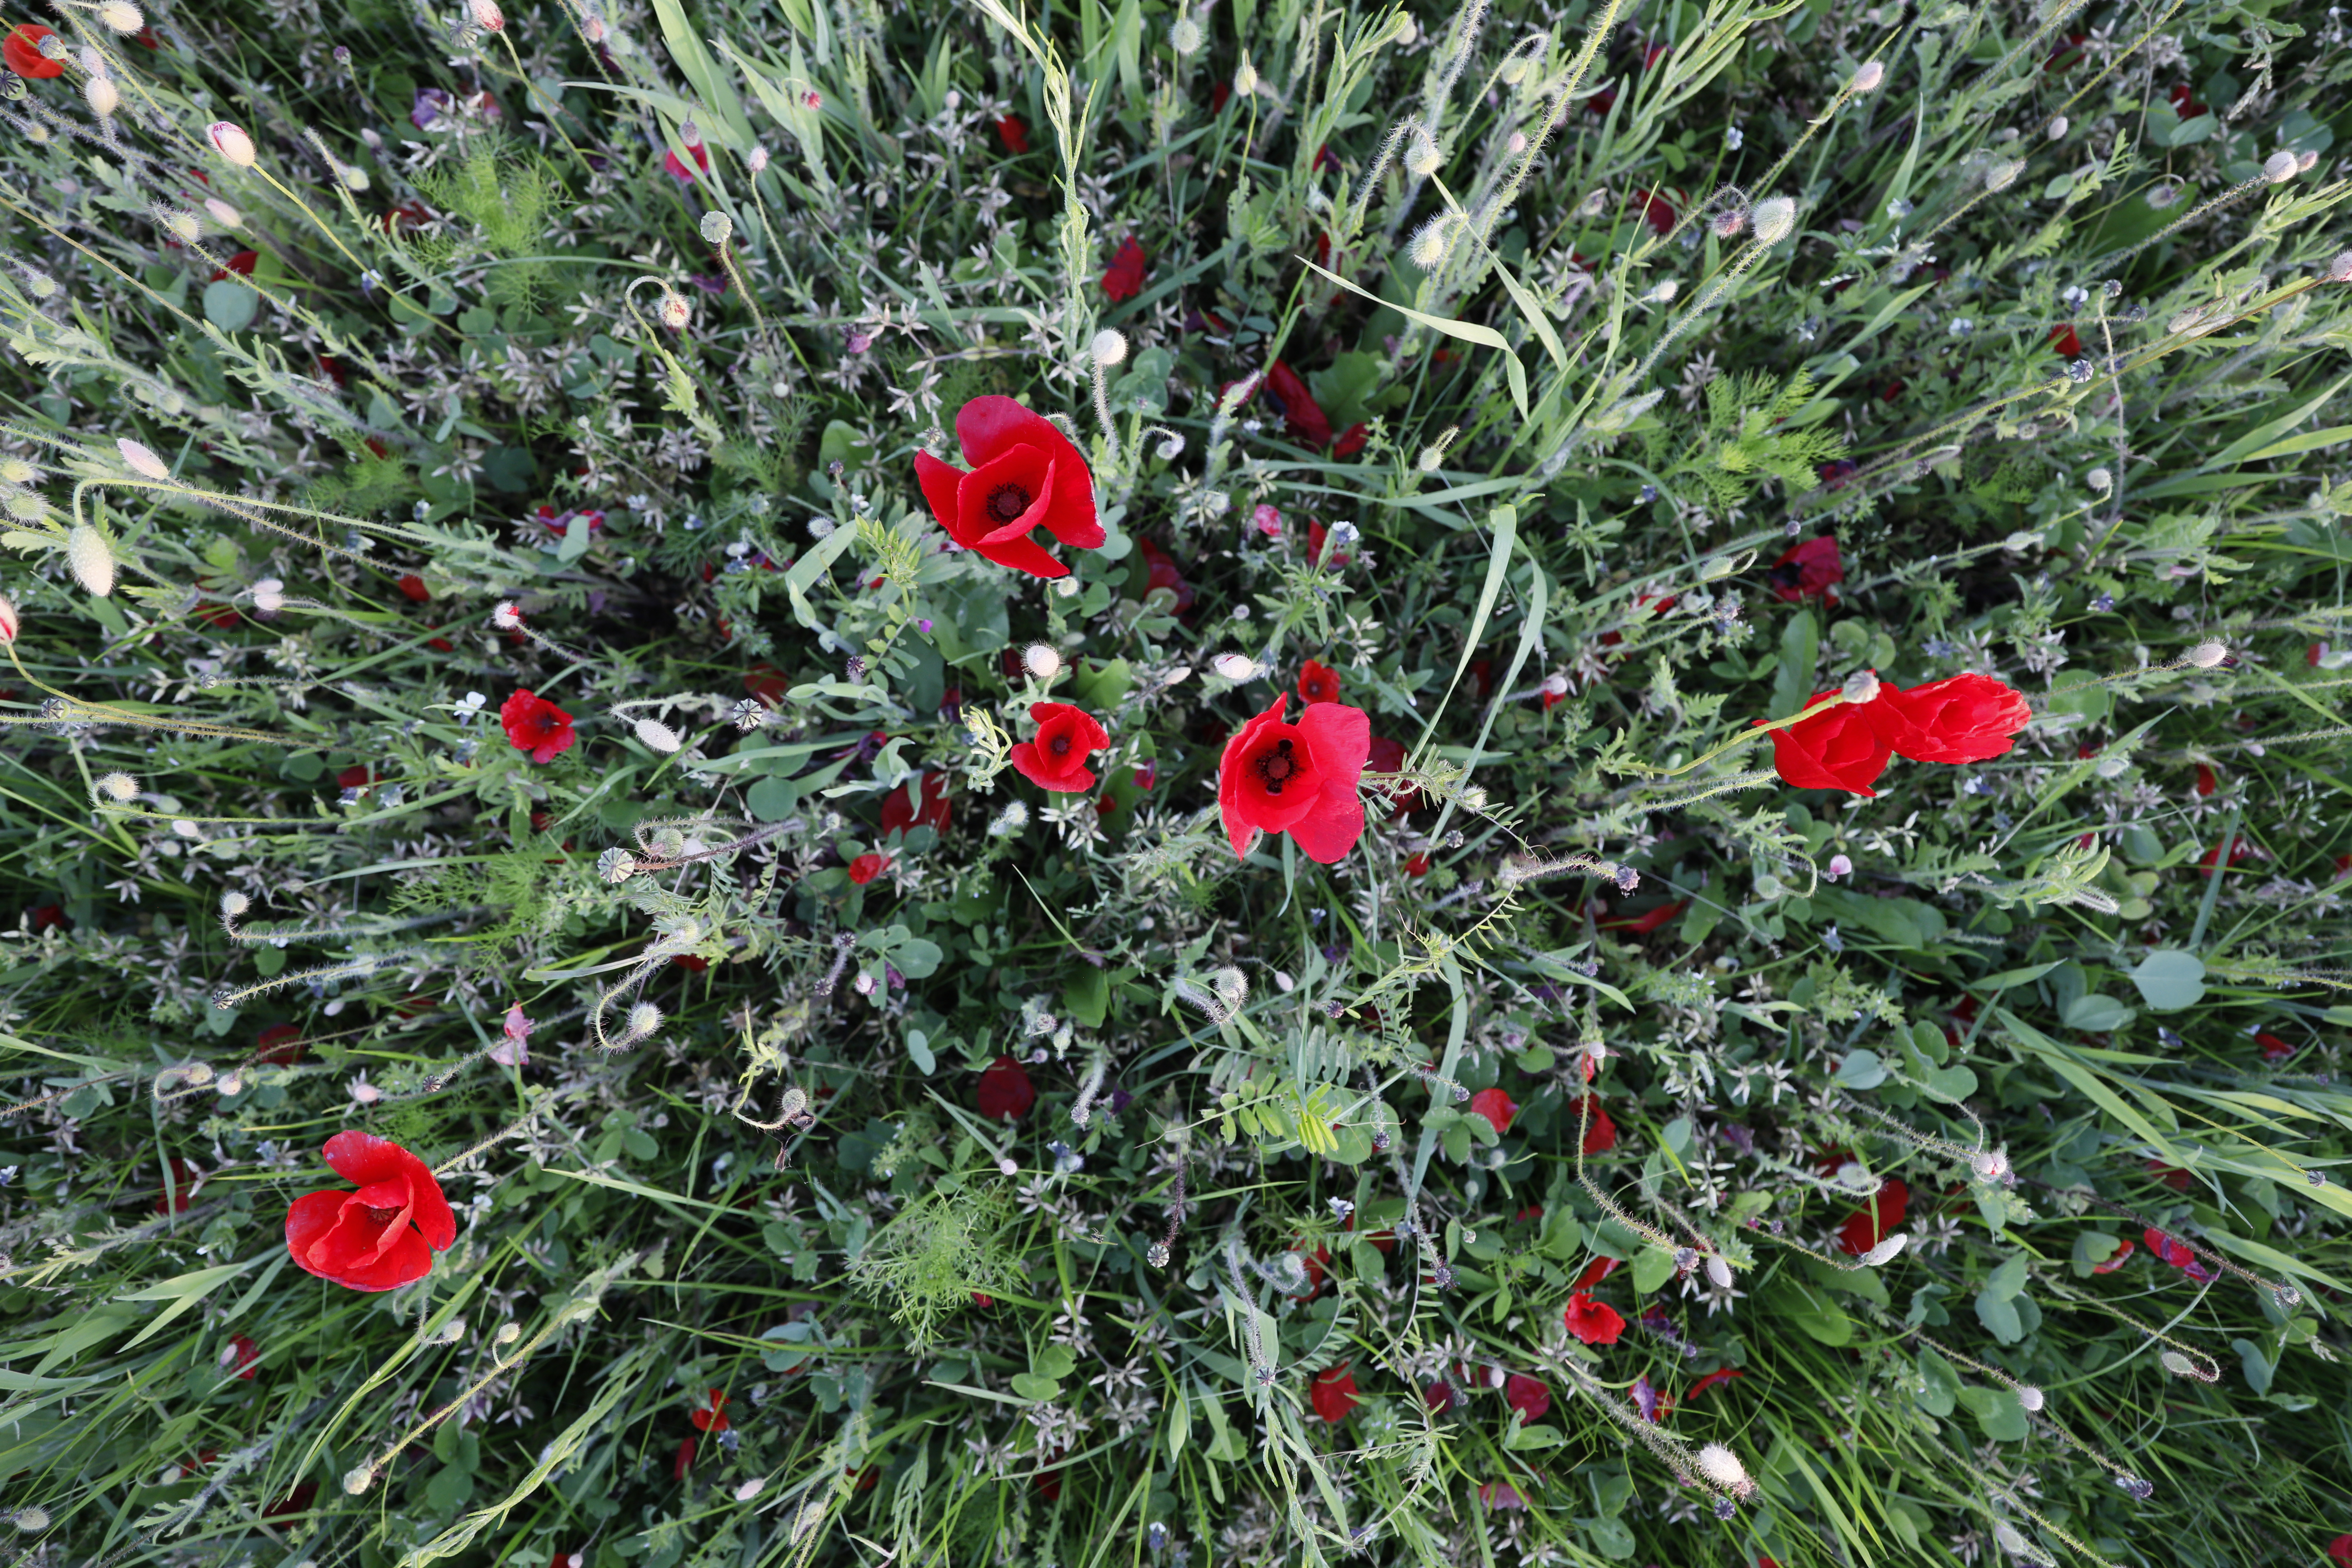
Plant species: Papaver rhoeas